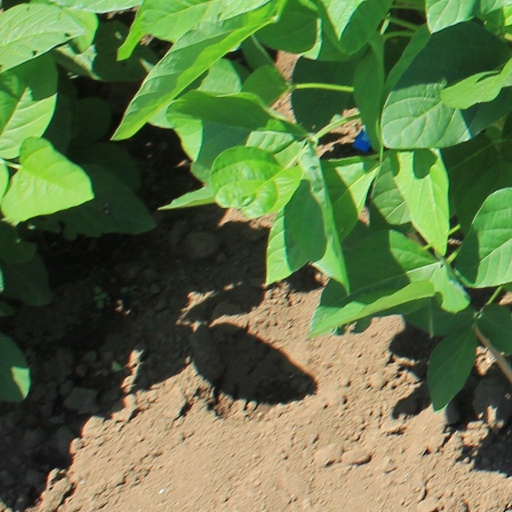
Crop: soybean